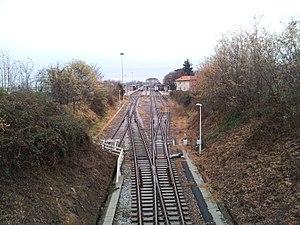
La gare de Biella-San-Paolo est une gare ferroviaire italienne, terminus des lignes de Santhià à Biella et de Biella à Novare, située sur le territoire de la ville de Biella en région du Piémont.